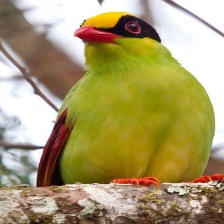
Species: GREEN MAGPIE
Scientific name: CISSA CHINENSIS
ImageNet parent category: magpie